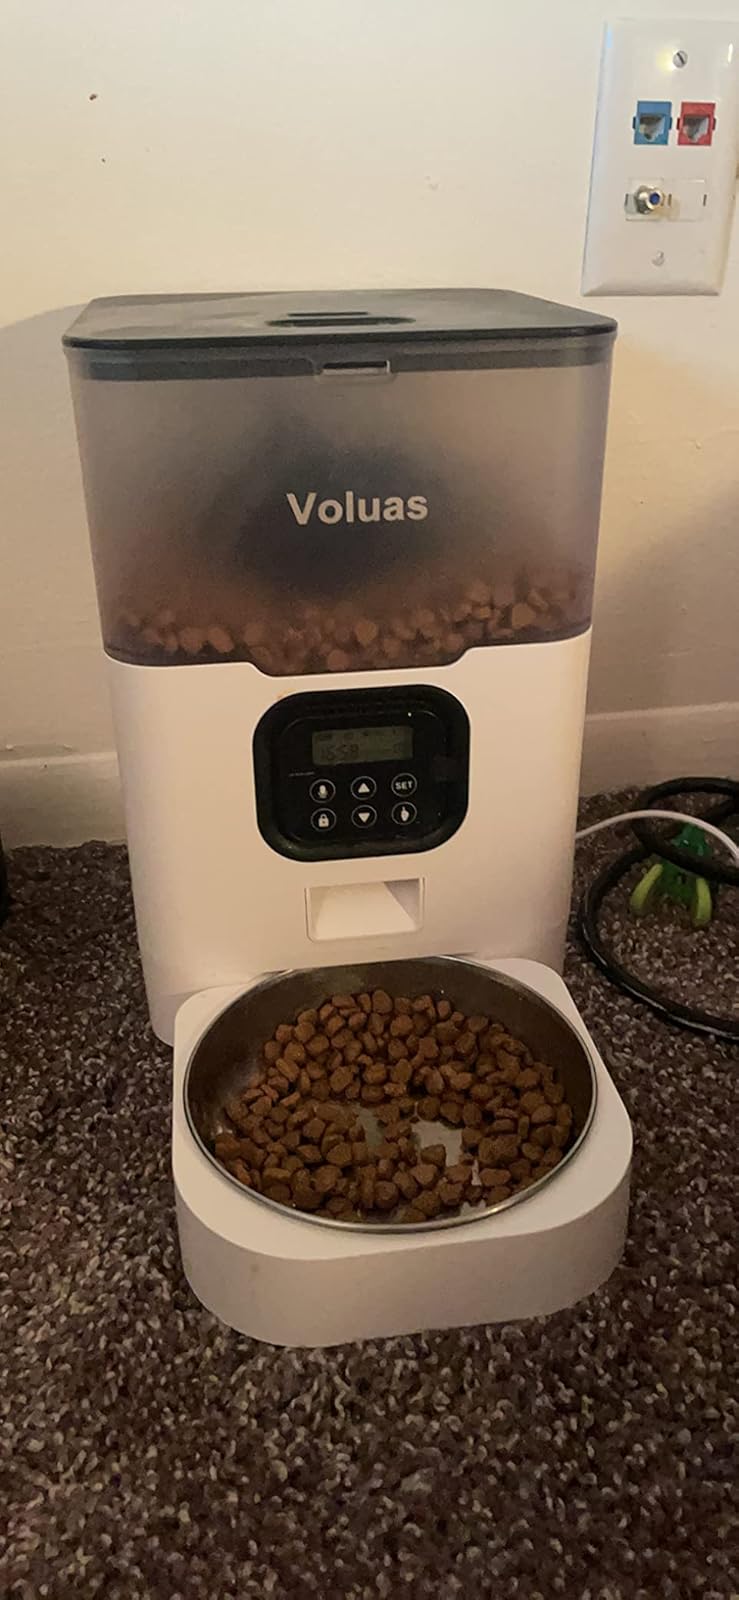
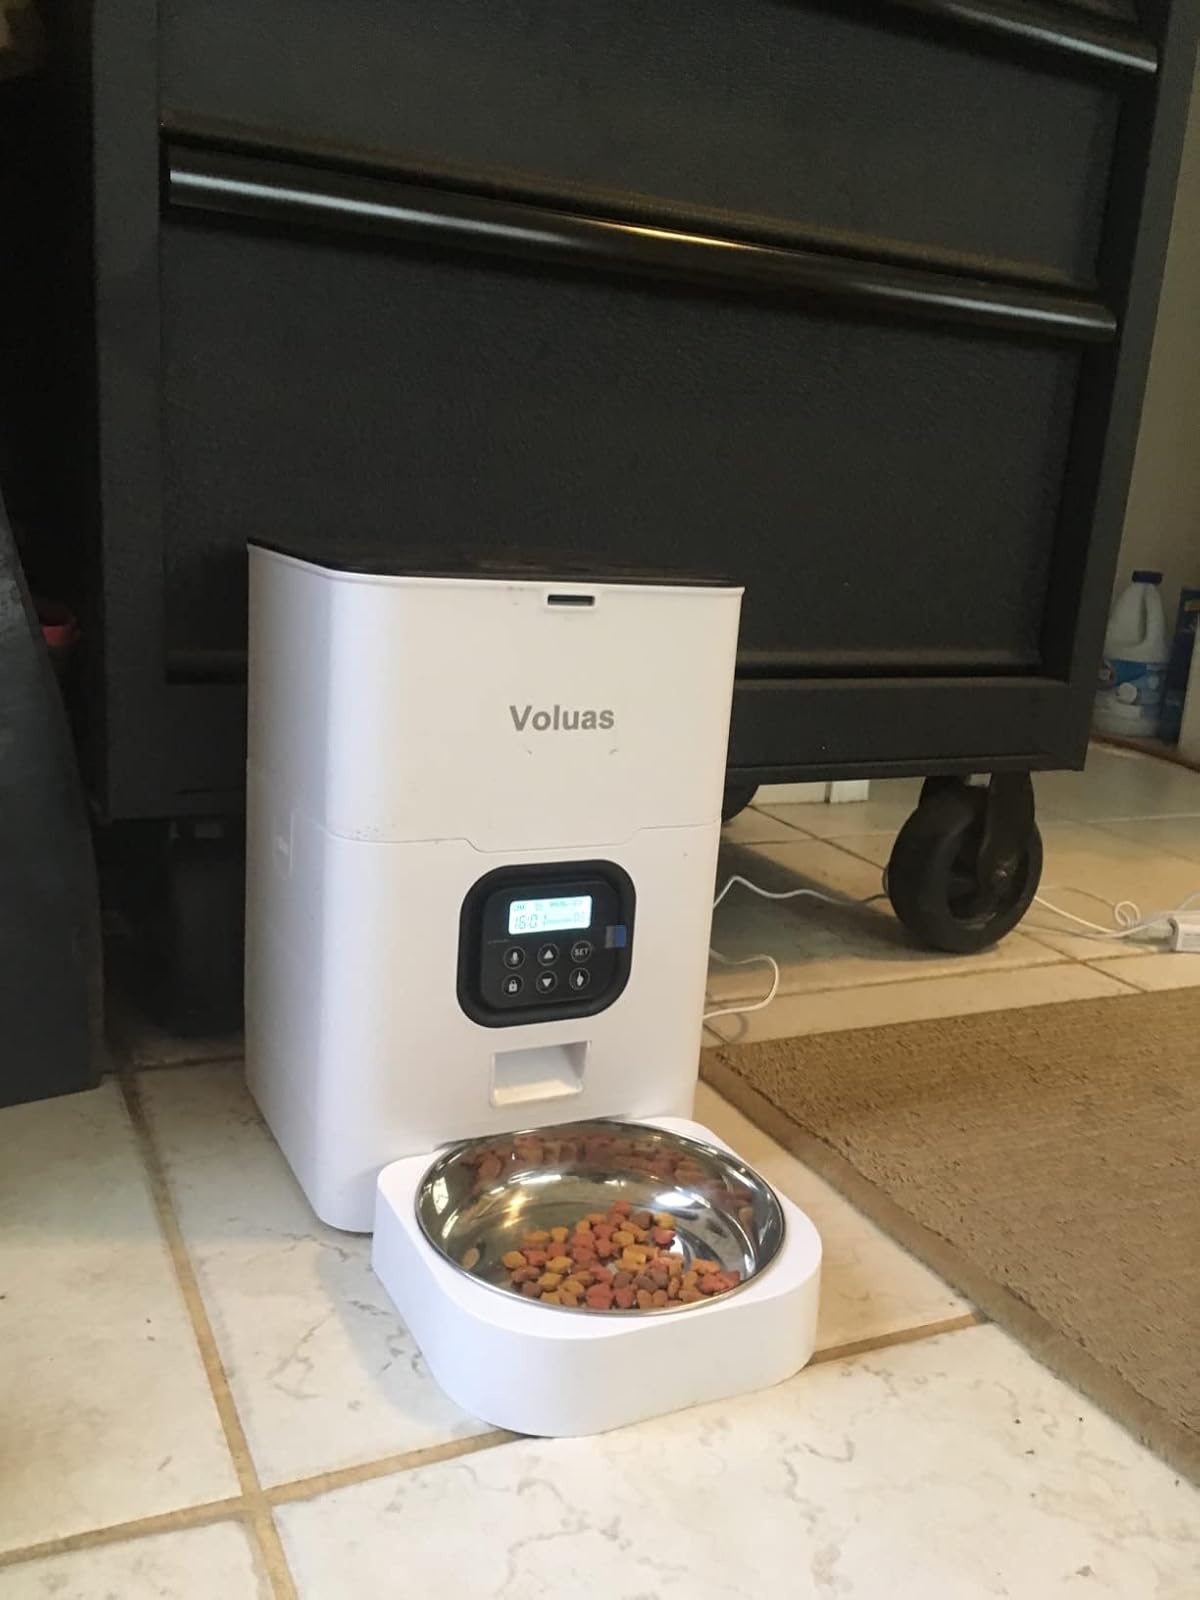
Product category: items_feeder
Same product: no